Liberalism and progressivism within Islam

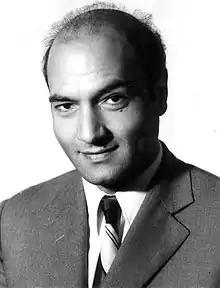
Ali Shariati

Ali Shariati Mazinani (Persian (1933–1977) was the leading member amongst the Shia socialists. He came from a "strictly religious family" but was a sociologist, not a religious scholar. He had studied in Paris and been influenced by the writings of Marxist-oriented writers such as Jean-Paul Sartre, Frantz Fanon, and Che Guevara.